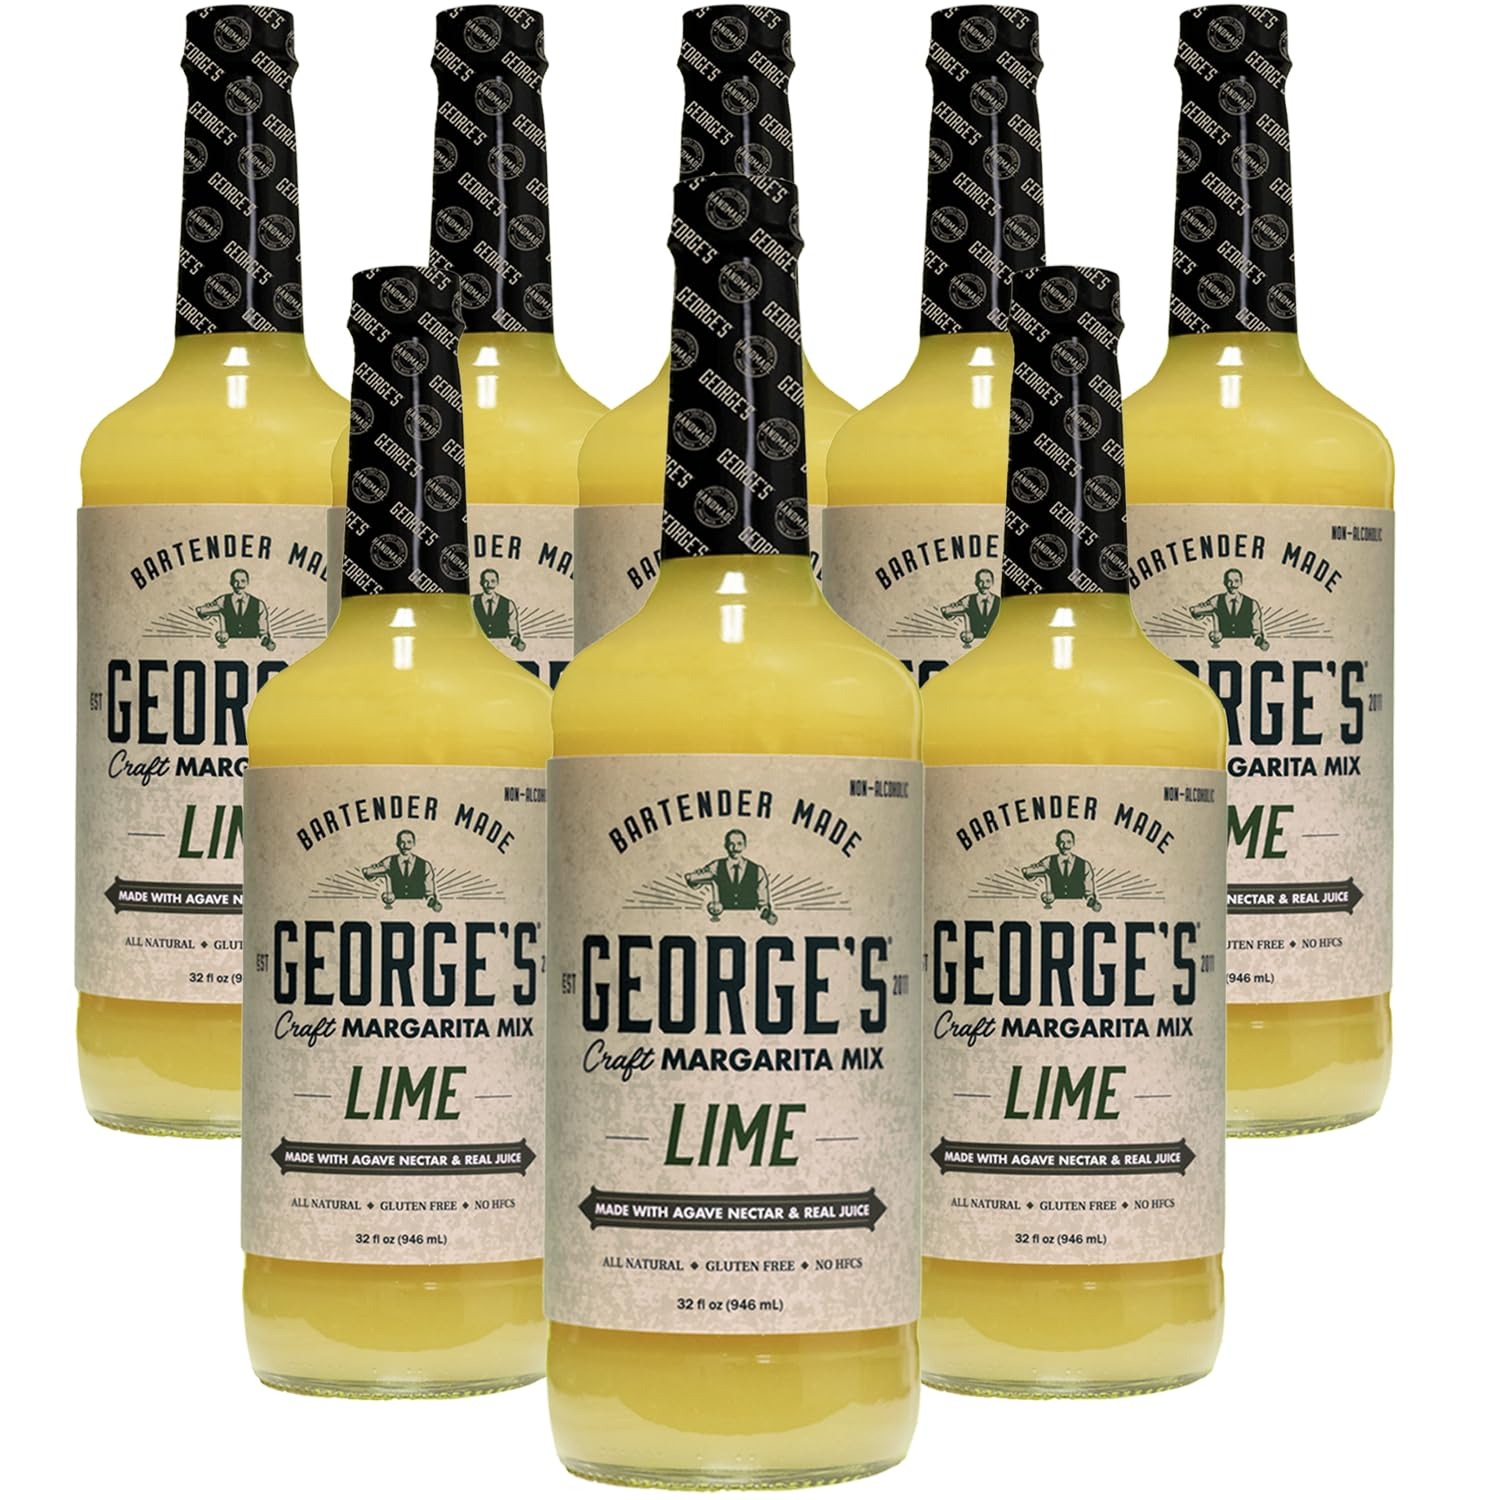
Item Name: George’s Beverage Company 8 Pack Lime Margarita Mix - 1L Bottle - Gluten Free, All Natural Mixer
Bullet Point 1: George’s Lime Margarita Mix: Made with fresh fruit and agave nectar. 22 limes, 2 orang-es, and 2 tablespoons agave nectar. Perfect balance of sweet and tart to pair greatly with the spice of tequila. George’ Lime Margarita also gets very foamy after shaking because of the real fruit and agave nectar and it stays frothy just like a bartender made it for you
Bullet Point 2: George’s product lineup prioritizes quality, responsible ingredient sourcing, and exceptional flavor, setting a high standard in the industry.
Bullet Point 3: Initially known for their craft bloody mary mixes, George’s introduced popular Spicy and Mild variants, celebrated for their classic taste and well-balanced flavor.
Bullet Point 4: Partnering with renowned brands, George’s expanded their range to include innovative blends such as Old Bay Bloody Mary and Zatarain’s Cajun Bloody Mary mixes.
Bullet Point 5: While George’s has gained recognition as the microbrew of bloody mary mixes, their product range has diversified to cater to a variety of tastes and preferences.
Bullet Point 6: With offerings like Lime Margarita Mix, Sweet and Sour Mix, and Strawberry Margarita-Daiquiri Mix, George’s continues to meet customer demands, providing gluten-free, natural ingredient-based products meticulously crafted for superior taste and convenience.
Bullet Point 7: Includes (8) 1L Bottles, Phone and tablet holder and tasting notes/recipes
Product Description: The product lineup from George’s is built upon a foundation of quality, responsible ingredient sourcing, and, of course, exceptional flavor. Beginning with their craft bloody mary mixes, George’s introduced the Spicy and Mild mixes, which quickly became favorites, boasting a classic taste with a rich, well-balanced flavor profile. As George’s expanded, so did their range of offerings, partnering with renowned brands to introduce innovative blends such as the Old Bay Bloody Mary, Zatarain’s Cajun Bloody Mary, Lea & Perrins Bloody Mary, and Frank’s RedHot Original Bloody Mary mixes. While George’s has earned a reputation as the microbrew of bloody mary mixes, their product range extends far beyond that, offering a diverse selection to suit various preferences. Continuing to meet customer demands, the George’s team has expanded their offerings to include an array of cocktail mixes such as the Lime Margarita Mix, Sweet and Sour Mix, Strawberry Margarita-Daiquiri Mix, Pina Colada Mix, and more to come! All George’s products are gluten-free and crafted with real, natural ingredients, ensuring authenticity and superior taste. Each product is meticulously blended to perfection, ready to be enjoyed with just your favorite spirit, making them the ideal choice for cocktail enthusiasts seeking convenience without compromising on quality.
Value: 33.8
Unit: Fl Oz

Price: 89.98